Lundie

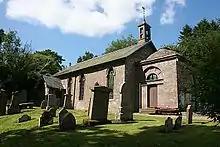
Lundie Kirk

Lundie is notable for being the burial place of Adam Duncan, 1st Viscount Duncan. The churchyard of Lundie church contains an Abraham and Isaac stone. Although the church is an ancient foundation, it was drastically restored in 1847. The church which had fallen into disuse was ruined by a fire on 18 November 2022, reducing Lundie to a hamlet. Nearby Lundie Crags (353 m, OS reference NO 282 378) are a popular walking destination.